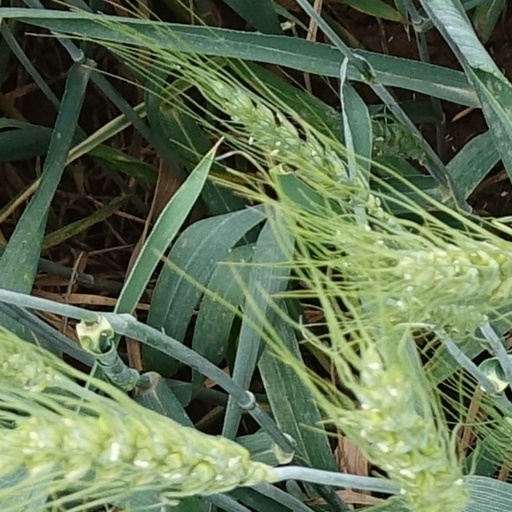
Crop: wheat